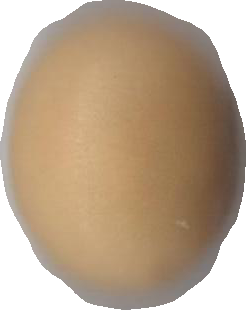
Variety: Grobogan